Spreckels Lake

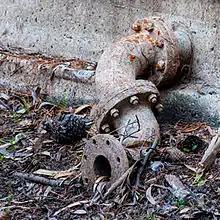
The drainage inlet pipe (from Blue Heron Lake), Spreckels Lake

The water in Spreckels Lake is a murky, algae-laden, non-potable mix of mainly ground water from the Park's deep wells and some surface water drained from Blue Heron Lake, not, as commonly believed, reclaimed water. The drainage from Blue Heron Lake enters the lake via a five or six-inch pipe from under the lake's normal surface level at the far eastern end of the lake and is mainly used to keep a stable water level for Spreckels Lake and has a flow of about 120 gallons a minute when fully opened. A second, smaller inlet beneath the surface on the south shore near JFK Drive allows large volumes of groundwater to be pumped directly into the Lake from the Park's high-pressure pumping station.